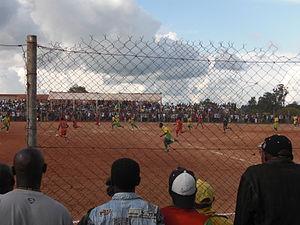
Le Stade Municipal de Bangangté est un stade de football situé à Bangangté au Cameroun.